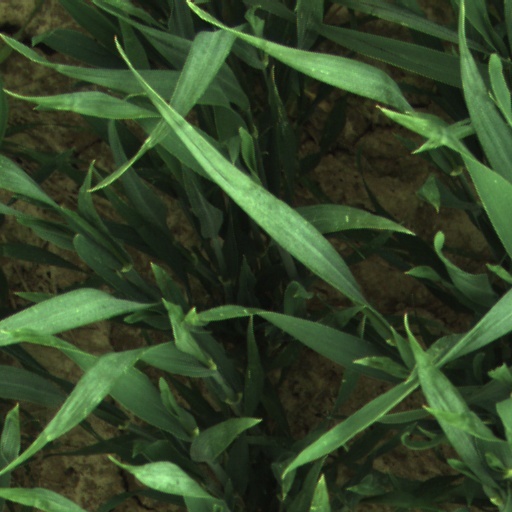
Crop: wheat